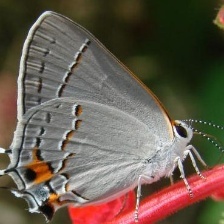
Species: GREY HAIRSTREAK
Butterfly family (ImageNet category): lycaenid_butterfly